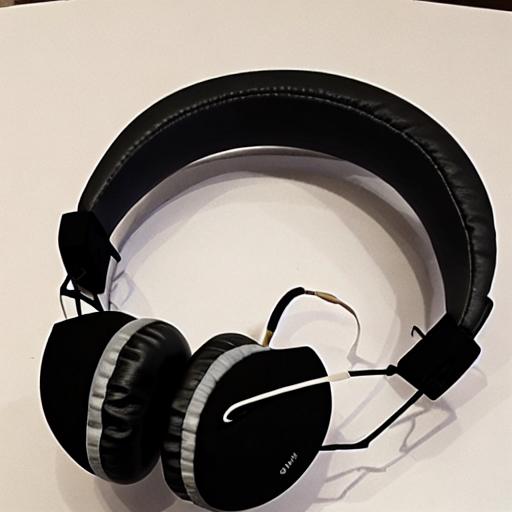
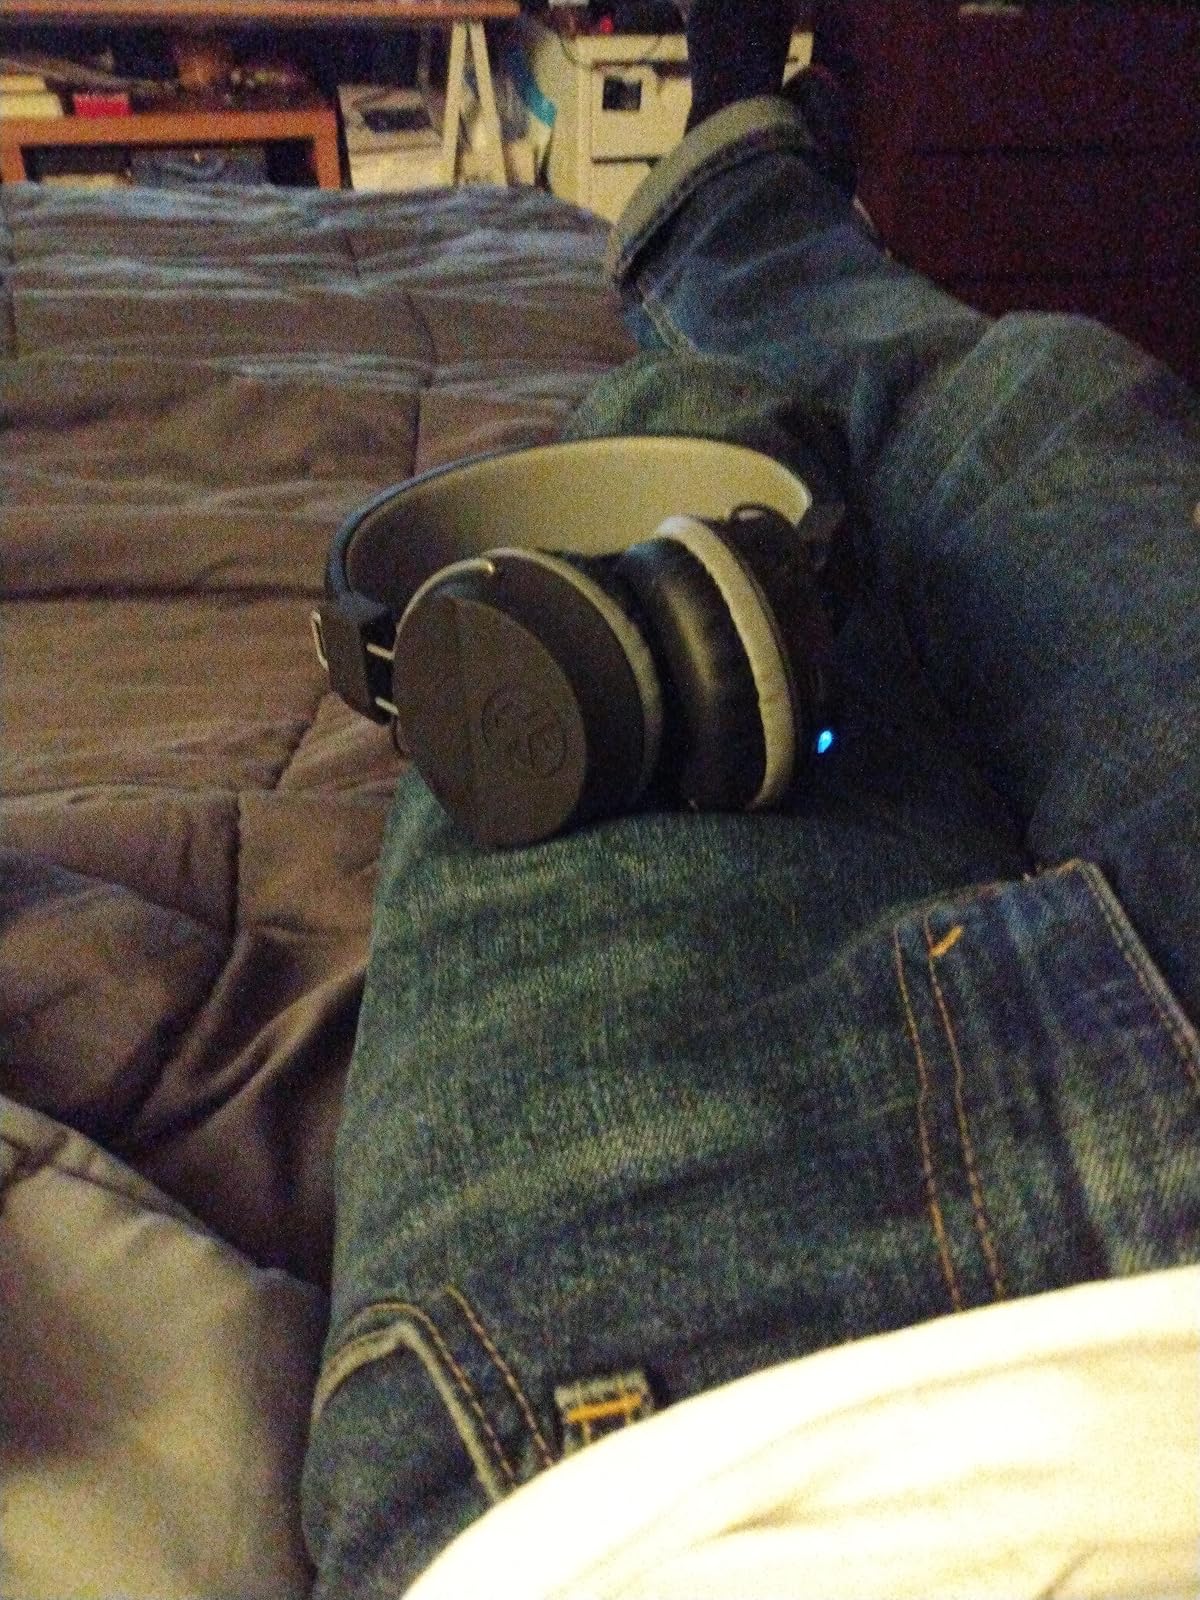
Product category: headphones
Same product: no